James Corden

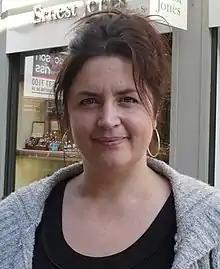
Corden co-created the sitcom "Gavin & Stacey" with Ruth Jones.

From 2007 to 2010, Corden co-starred in his own series, the BBC Three sitcom "Gavin & Stacey". He co-wrote the series with his "Fat Friends" co-star Ruth Jones; Corden and Jones played the friends of the title characters, with Corden starring as Smithy. The series proved popular and was well-received critically. For the show, Corden won Best Male Comedy Performer and "Gavin & Stacey" won Best New British Television Comedy at the 2007 British Comedy Awards. At the 2008 Television BAFTAs, Corden won the BAFTA for Best Male Comedy Performance, and "Gavin & Stacey" won the BAFTA's Audience Award for Programme of the Year. In December 2008, the show won Best TV Comedy in the 2008 British Comedy Awards. "Gavin & Stacey" also won the award for Most Popular Comedy Programme at the National Television Awards in 2010. In 2019, "Gavin & Stacey" returned for a Christmas special, with the episode achieving the highest Christmas Day viewership in the UK for more than a decade.